Tabley House

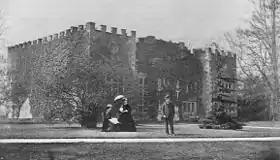
An old black-and white photograph showing a three-storey battlemented house, in front of which is a standing male and two sitting females

The original house was built on an island in Nether Tabley Mere, known as the Moat, in about 1380 by John de Leycester. The house contained a Great Hall with a large central arch formed by two massive cruck beams, which were carved to imitate Gothic stonework. During the 16th century Adam de Leycester made alterations to the hall, and built a half-timbered gatehouse to the bridge crossing the mere. Peter Leycester (1588–1647) installed an ornate chimneypiece dated 1619 in the Great Hall.